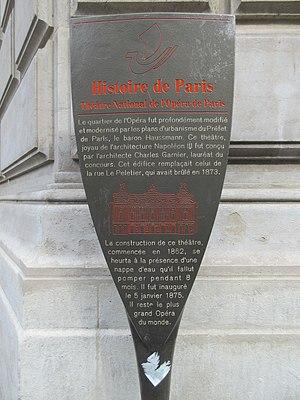
Panneau Histoire de Paris
L’opéra Garnier, ou palais Garnier, est un théâtre national qui a la vocation d'être une académie de musique, de chorégraphie et de poésie lyrique ; il est un élément majeur du patrimoine du 9ᵉ arrondissement de Paris et de la capitale. Il est situé place de l'Opéra, à l'extrémité nord de l'avenue de l'Opéra et au carrefour de nombreuses voies. Il est accessible par le métro, par le RER et par le bus. L'édifice s'impose comme un monument particulièrement représentatif de l'architecture éclectique et du style historiciste de la seconde moitié du XIXᵉ siècle. Sur une conception de l’architecte Charles Garnier retenue à la suite d’un concours, sa construction, décidée par Napoléon III dans le cadre des transformations de Paris menées par le préfet Haussmann et interrompue par la guerre de 1870, fut reprise au début de la Troisième République, après la destruction par incendie de l’opéra Le Peletier en 1873. Le bâtiment est inauguré le 5 janvier 1875 par le président Mac Mahon sous la IIIᵉ République.